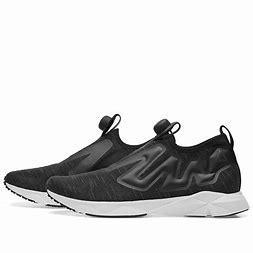
Brand: Reebok
Model: Pump Supreme